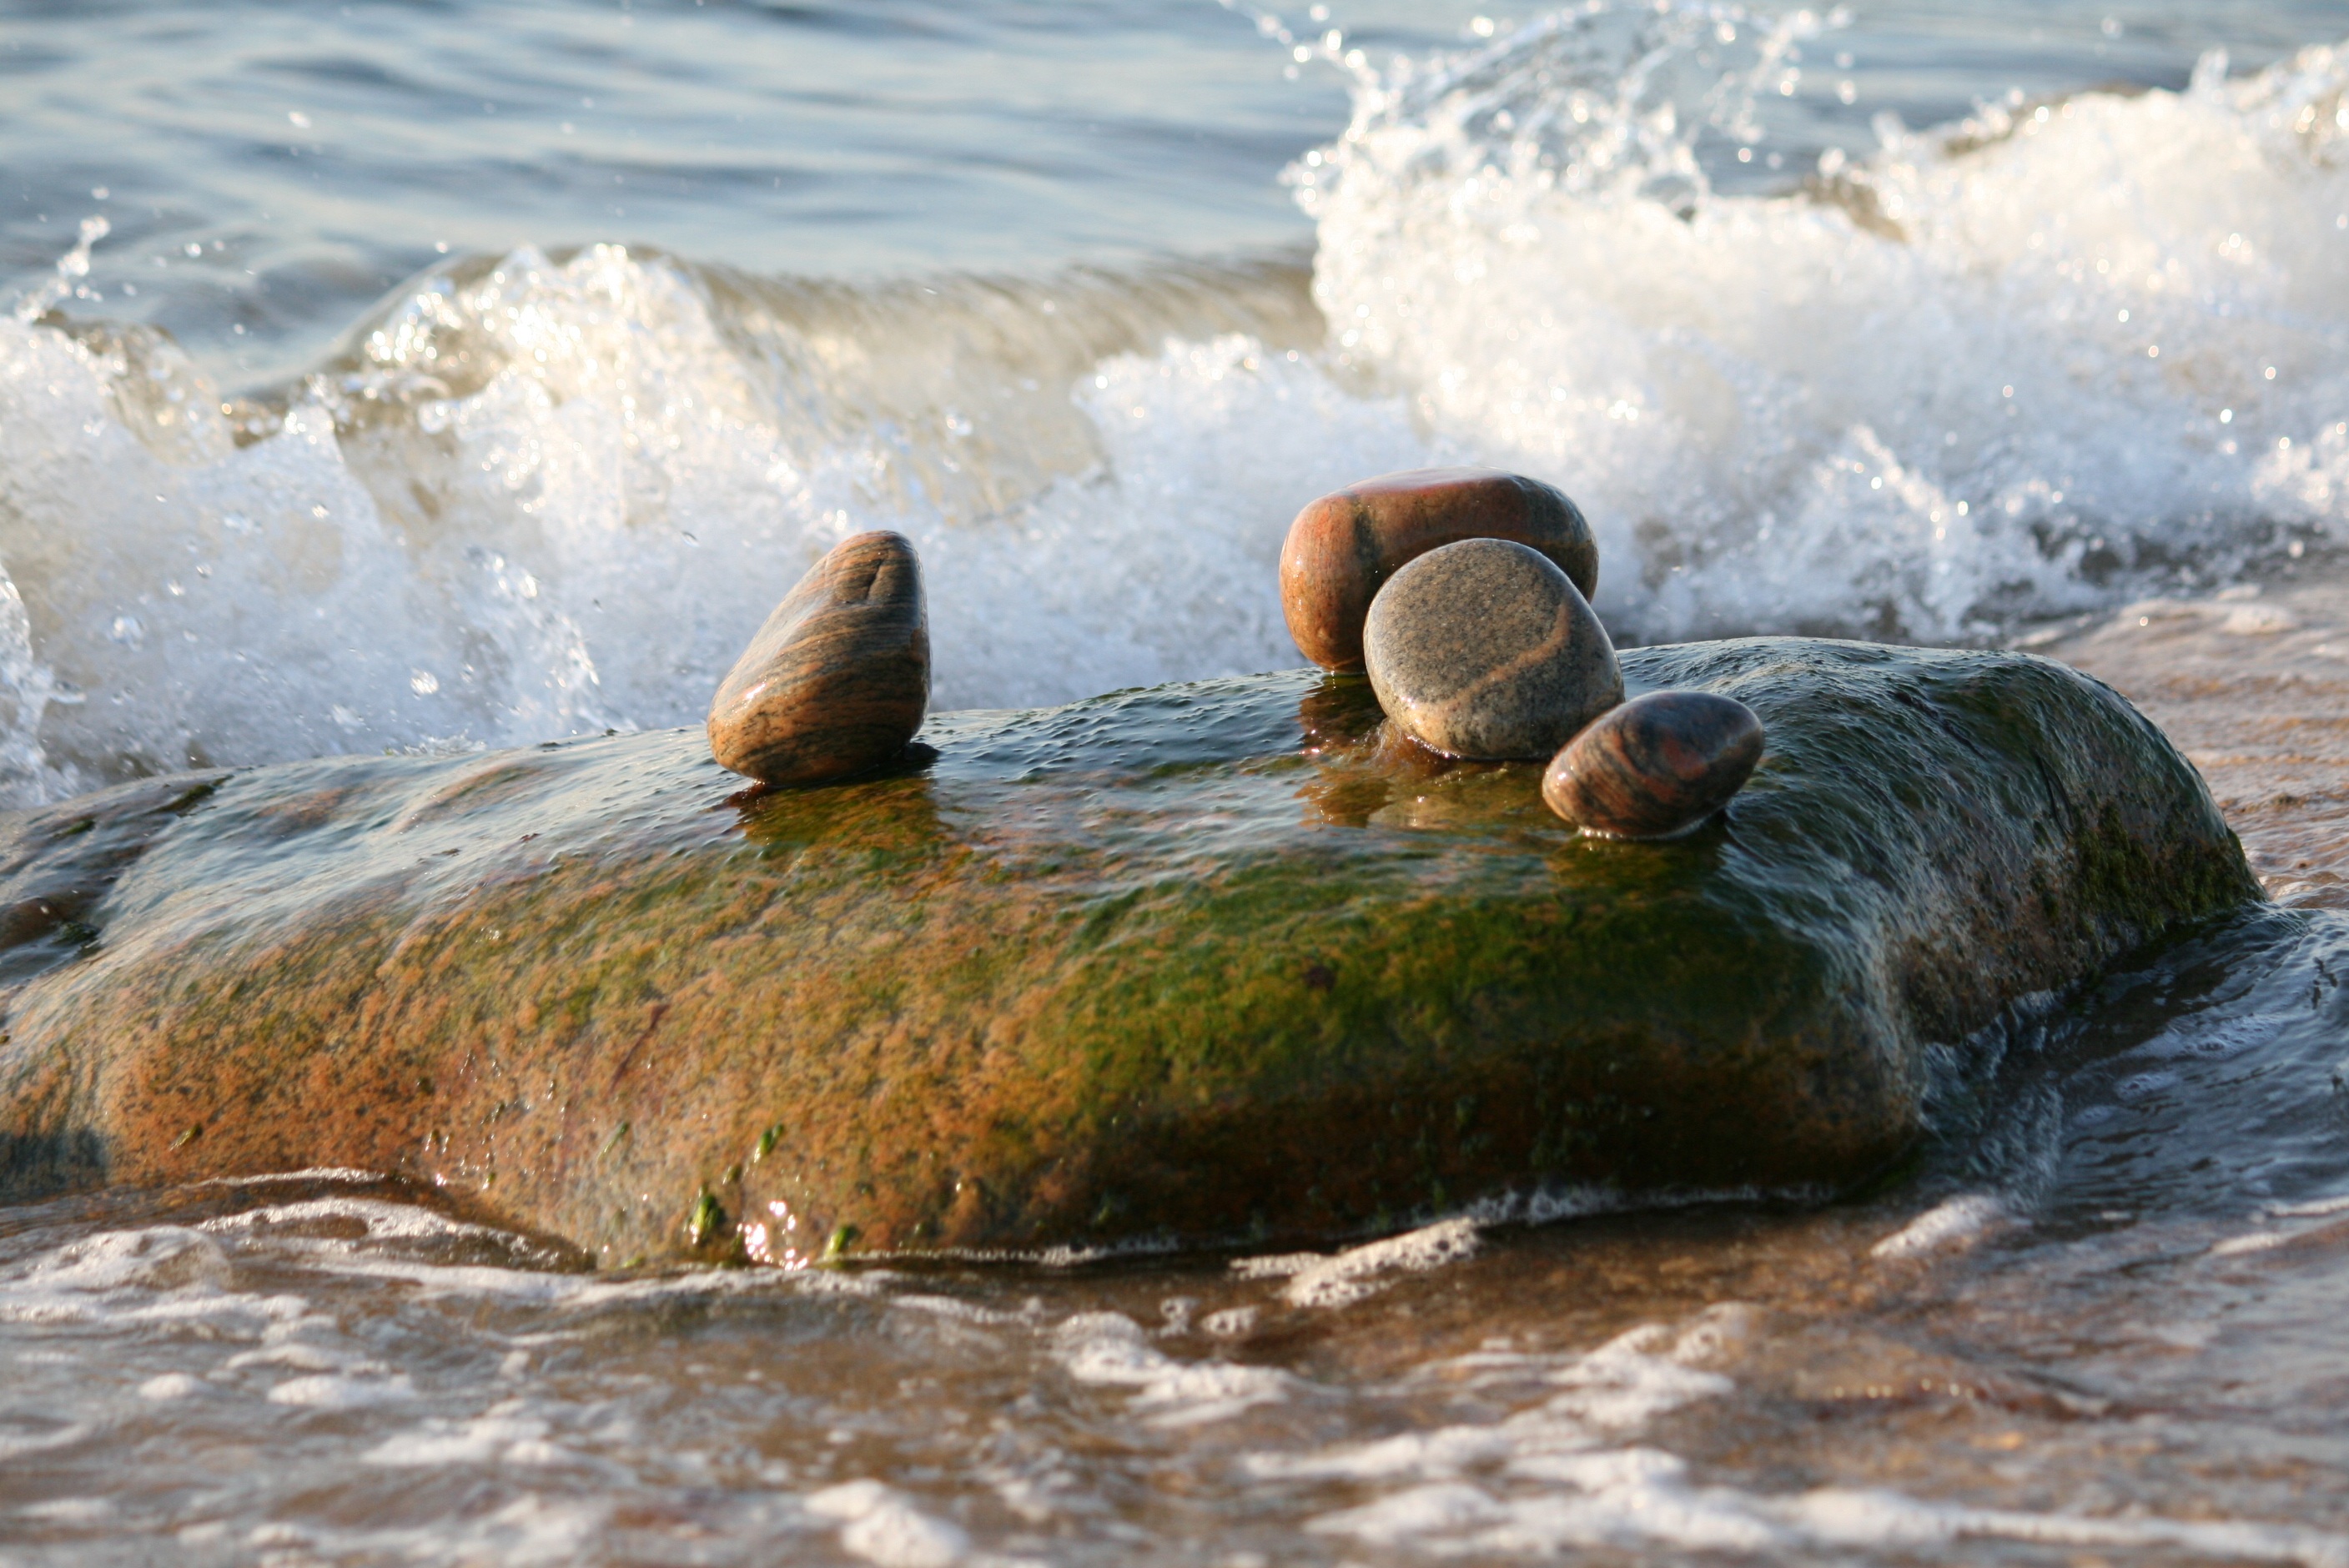
beach, sea, coast, water, nature, rock, ocean, shore, wave, wet, summer, wildlife, splash, body of water, rocks, seals, wind wave